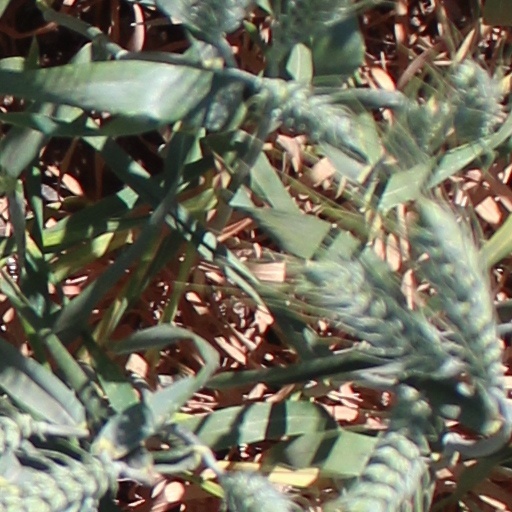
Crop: wheat